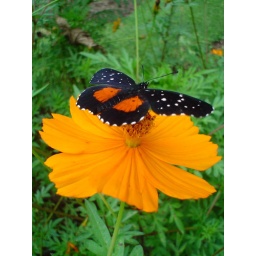
A butterfly lands on a flower in a botanical garden in Mexico